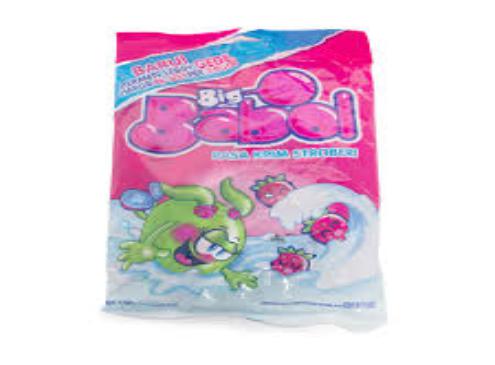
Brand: BigBabol
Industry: Food